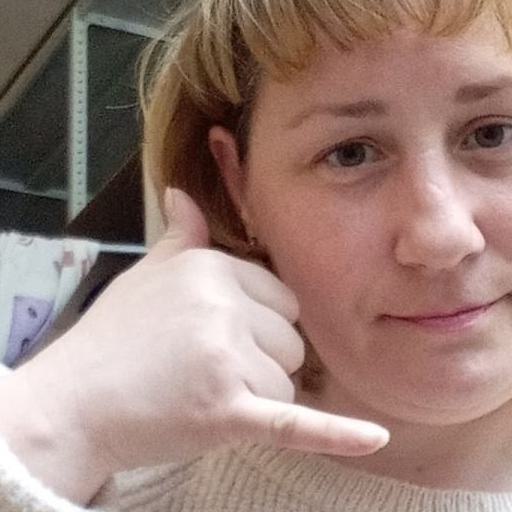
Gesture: call